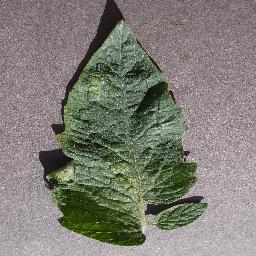
Label: Tomato___Spider_mites Two-spotted_spider_mite